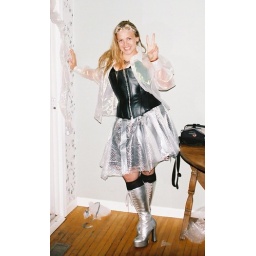
Any excuse to dress up in duct tape, bubble wrap, and the black leather corset. Anchorage, Alaska.